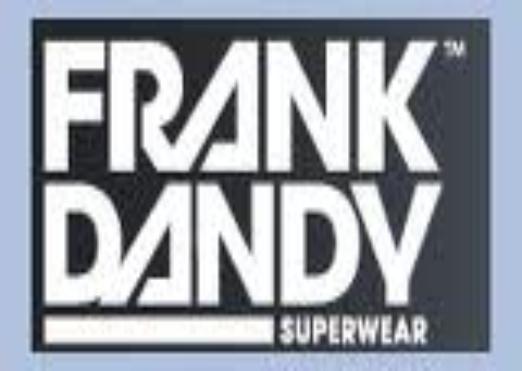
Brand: Frank Dandy
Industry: Clothes